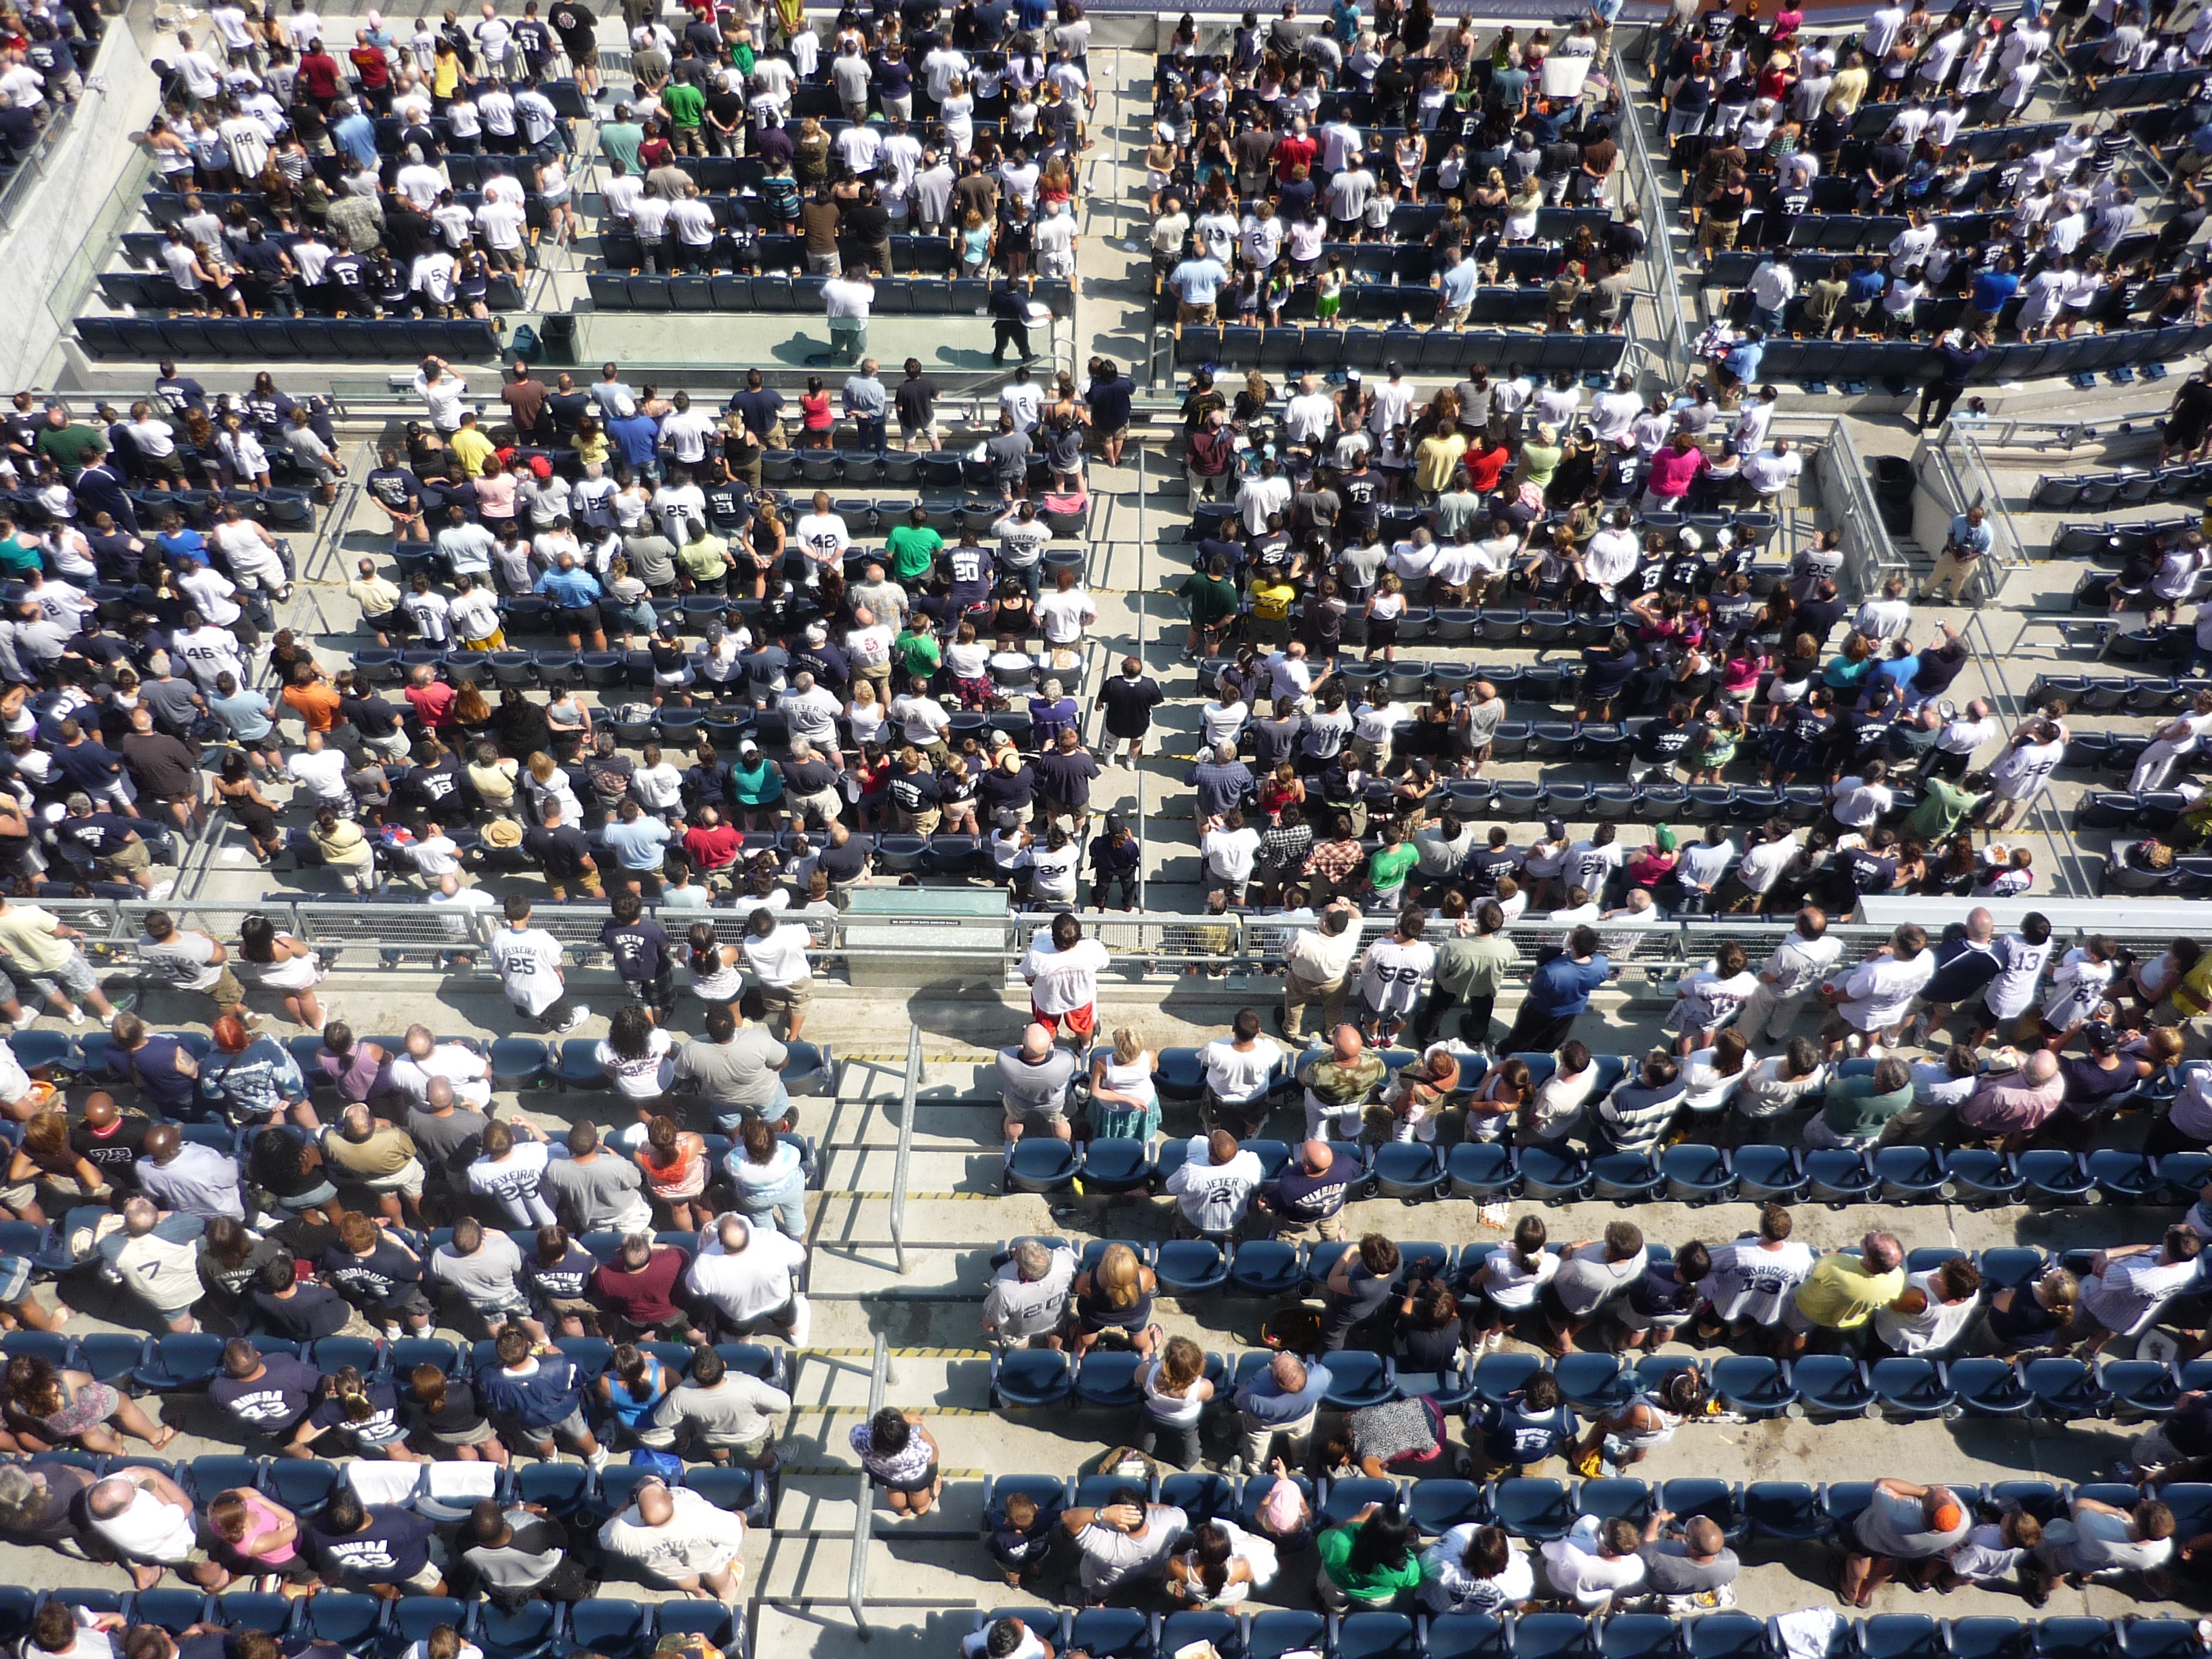
structure, people, crowd, audience, arena, sport venue, traffic congestion